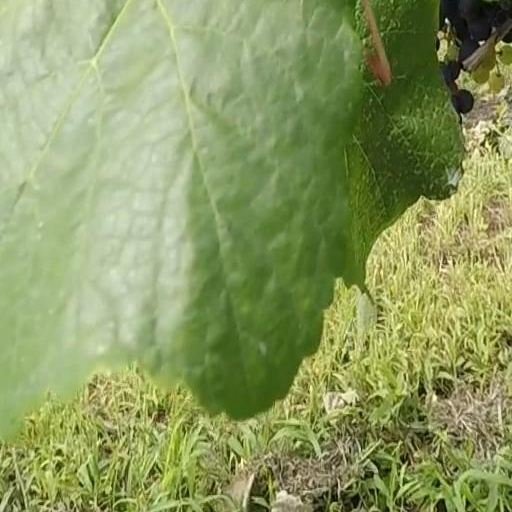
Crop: grape